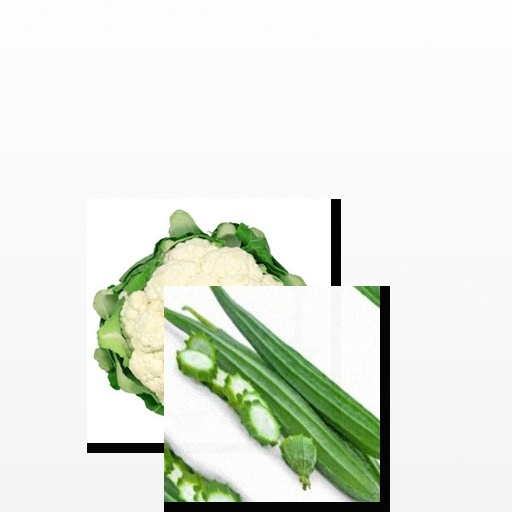
Food items: cauliflower, sponge_gourd